Old Man of Coniston

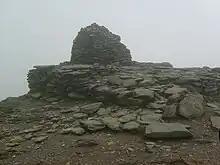
Summit of the Old Man of Coniston

The first section rising steeply from Coniston is a metalled road, maintained partly to provide access to the quarry. This leads to a car park at an altitude of , a popular starting point for climbs. Beyond here motor vehicles are prohibited, but the track continues to its summit at , crossing the ridge to the south of Dow Crag.